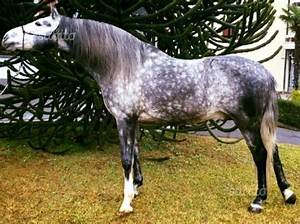
Label: horse